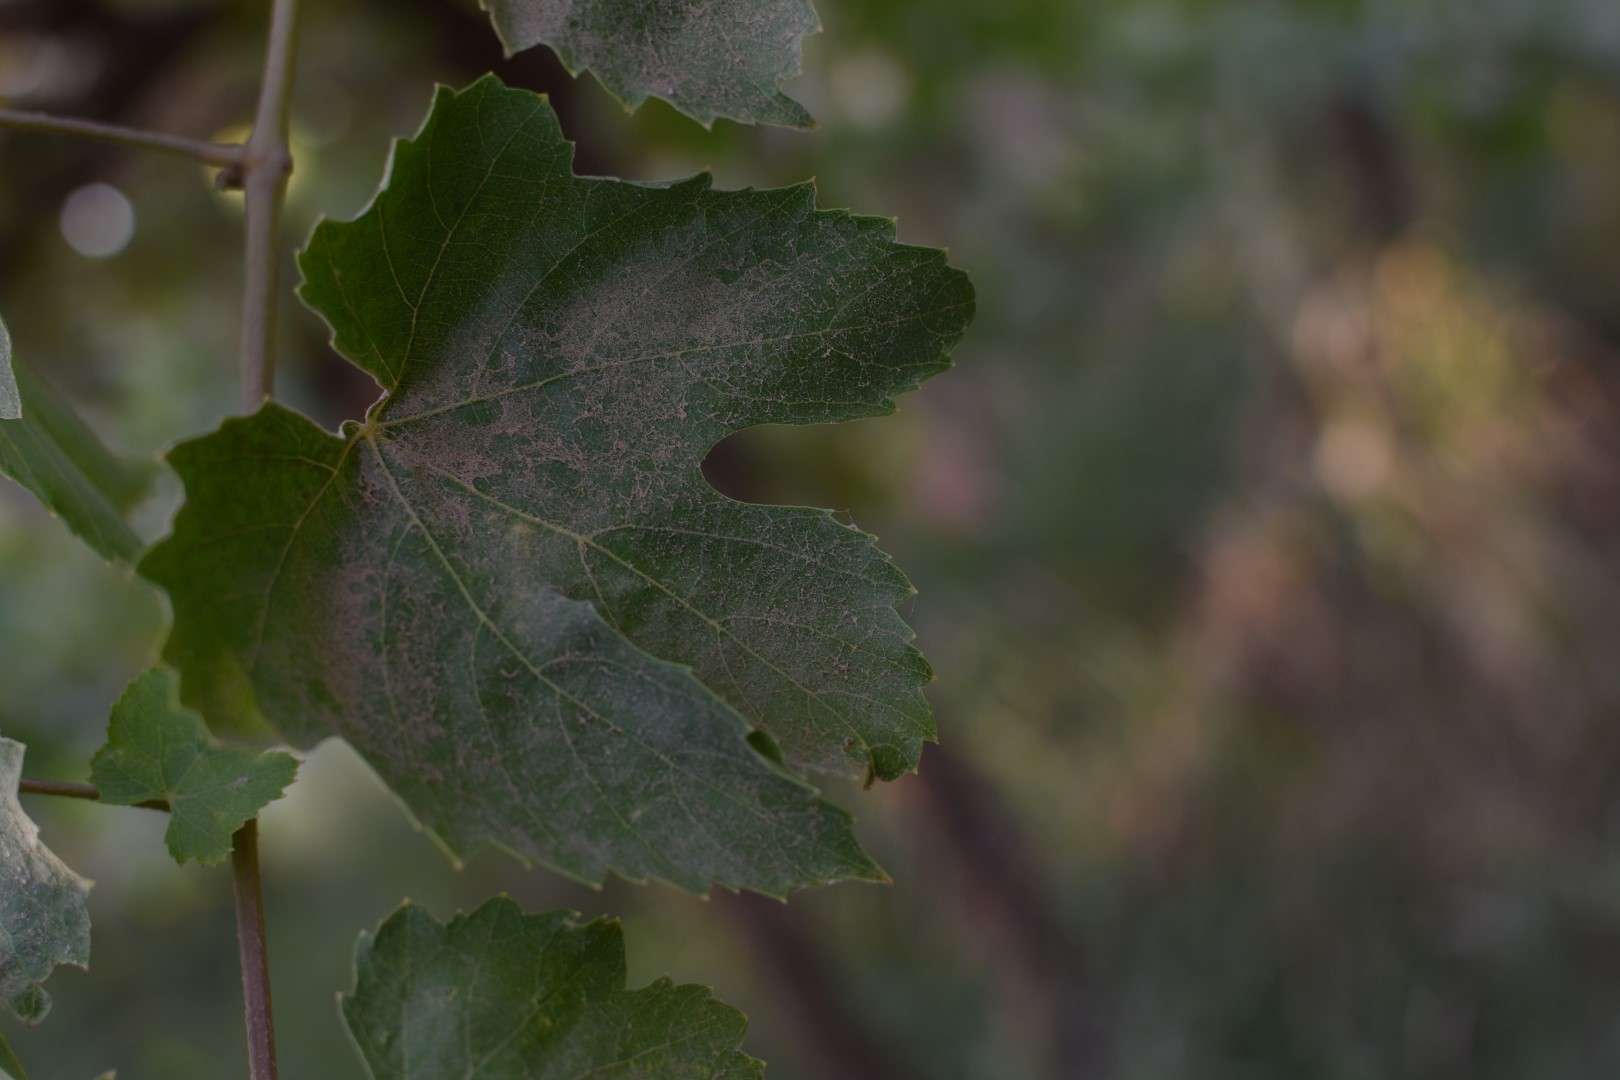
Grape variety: Thompson Seedless